Church Stretton railway station

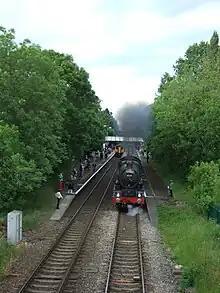
King Edward I steam charter train at Church Stretton, passing a regular DMU service.

For a town of its size, Church Stretton is comparatively well served by trains, although services are less frequent on Sundays. A number of passenger services operating on the Welsh Marches Line do not stop at Church Stretton, particularly on weekdays.